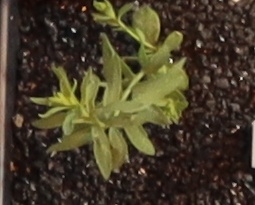
Label: Flax